Soli I

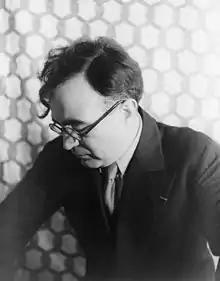
Carlos Chávez in 1937

Soli I is the first of a series of four works by the Mexican composer Carlos Chávez, each called "Soli" and each featuring a succession of instrumental solos. Three of these compositions are chamber music, and the remaining one is a sort of concerto grosso for four soloists and orchestra. This first work of the series is a quartet for oboe, clarinet, bassoon, and trumpet.